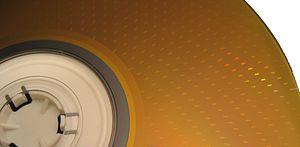
DVD-RAM est une spécification de disque présentée en 1996 lors du DVD Forum.